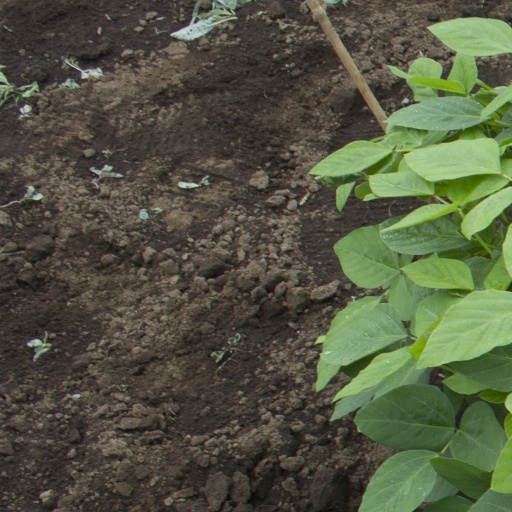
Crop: soybean